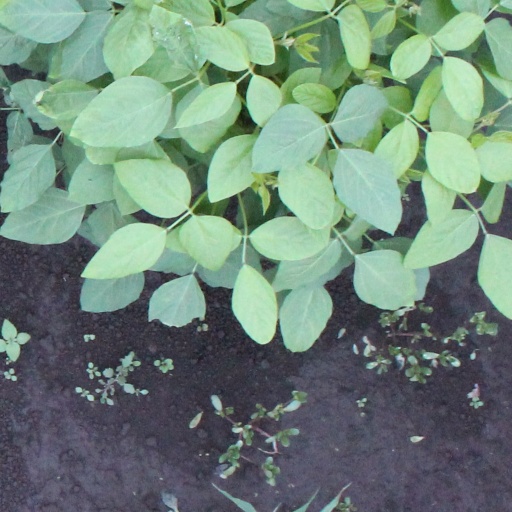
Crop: soybean